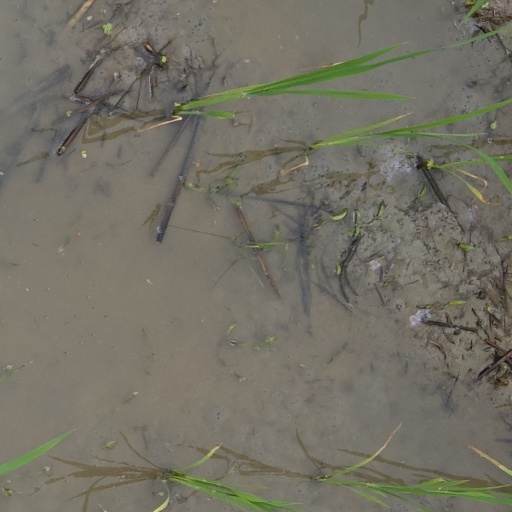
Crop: rice